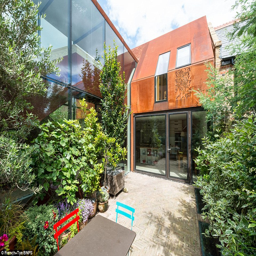
the family 's patio is filled with an array of different plants to make the outside feel tropical and a world away from its location